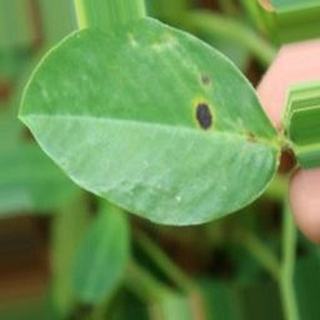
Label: groundnut_early_leaf_spot